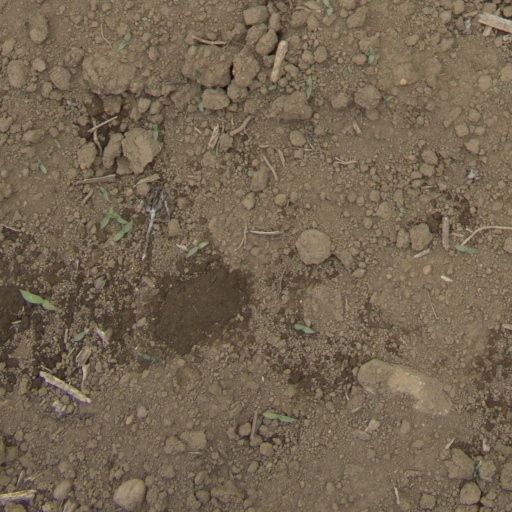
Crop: Jerusalem artichoke